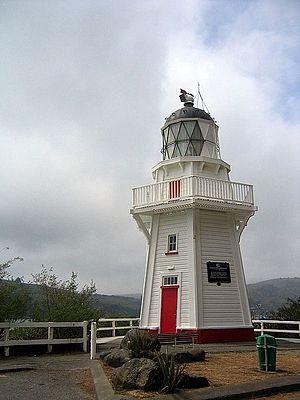
Le phare d'Akaroa est un feu côtier situé dans le village d'Akaroa sur la péninsule de Banks, en Nouvelle-Zélande.
Liste des phares de Nouvelle-Zélande : La Nouvelle-Zélande comprend deux grandes îles, avec de nombreuses petites îles.